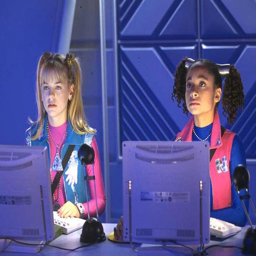
person of the 21st century